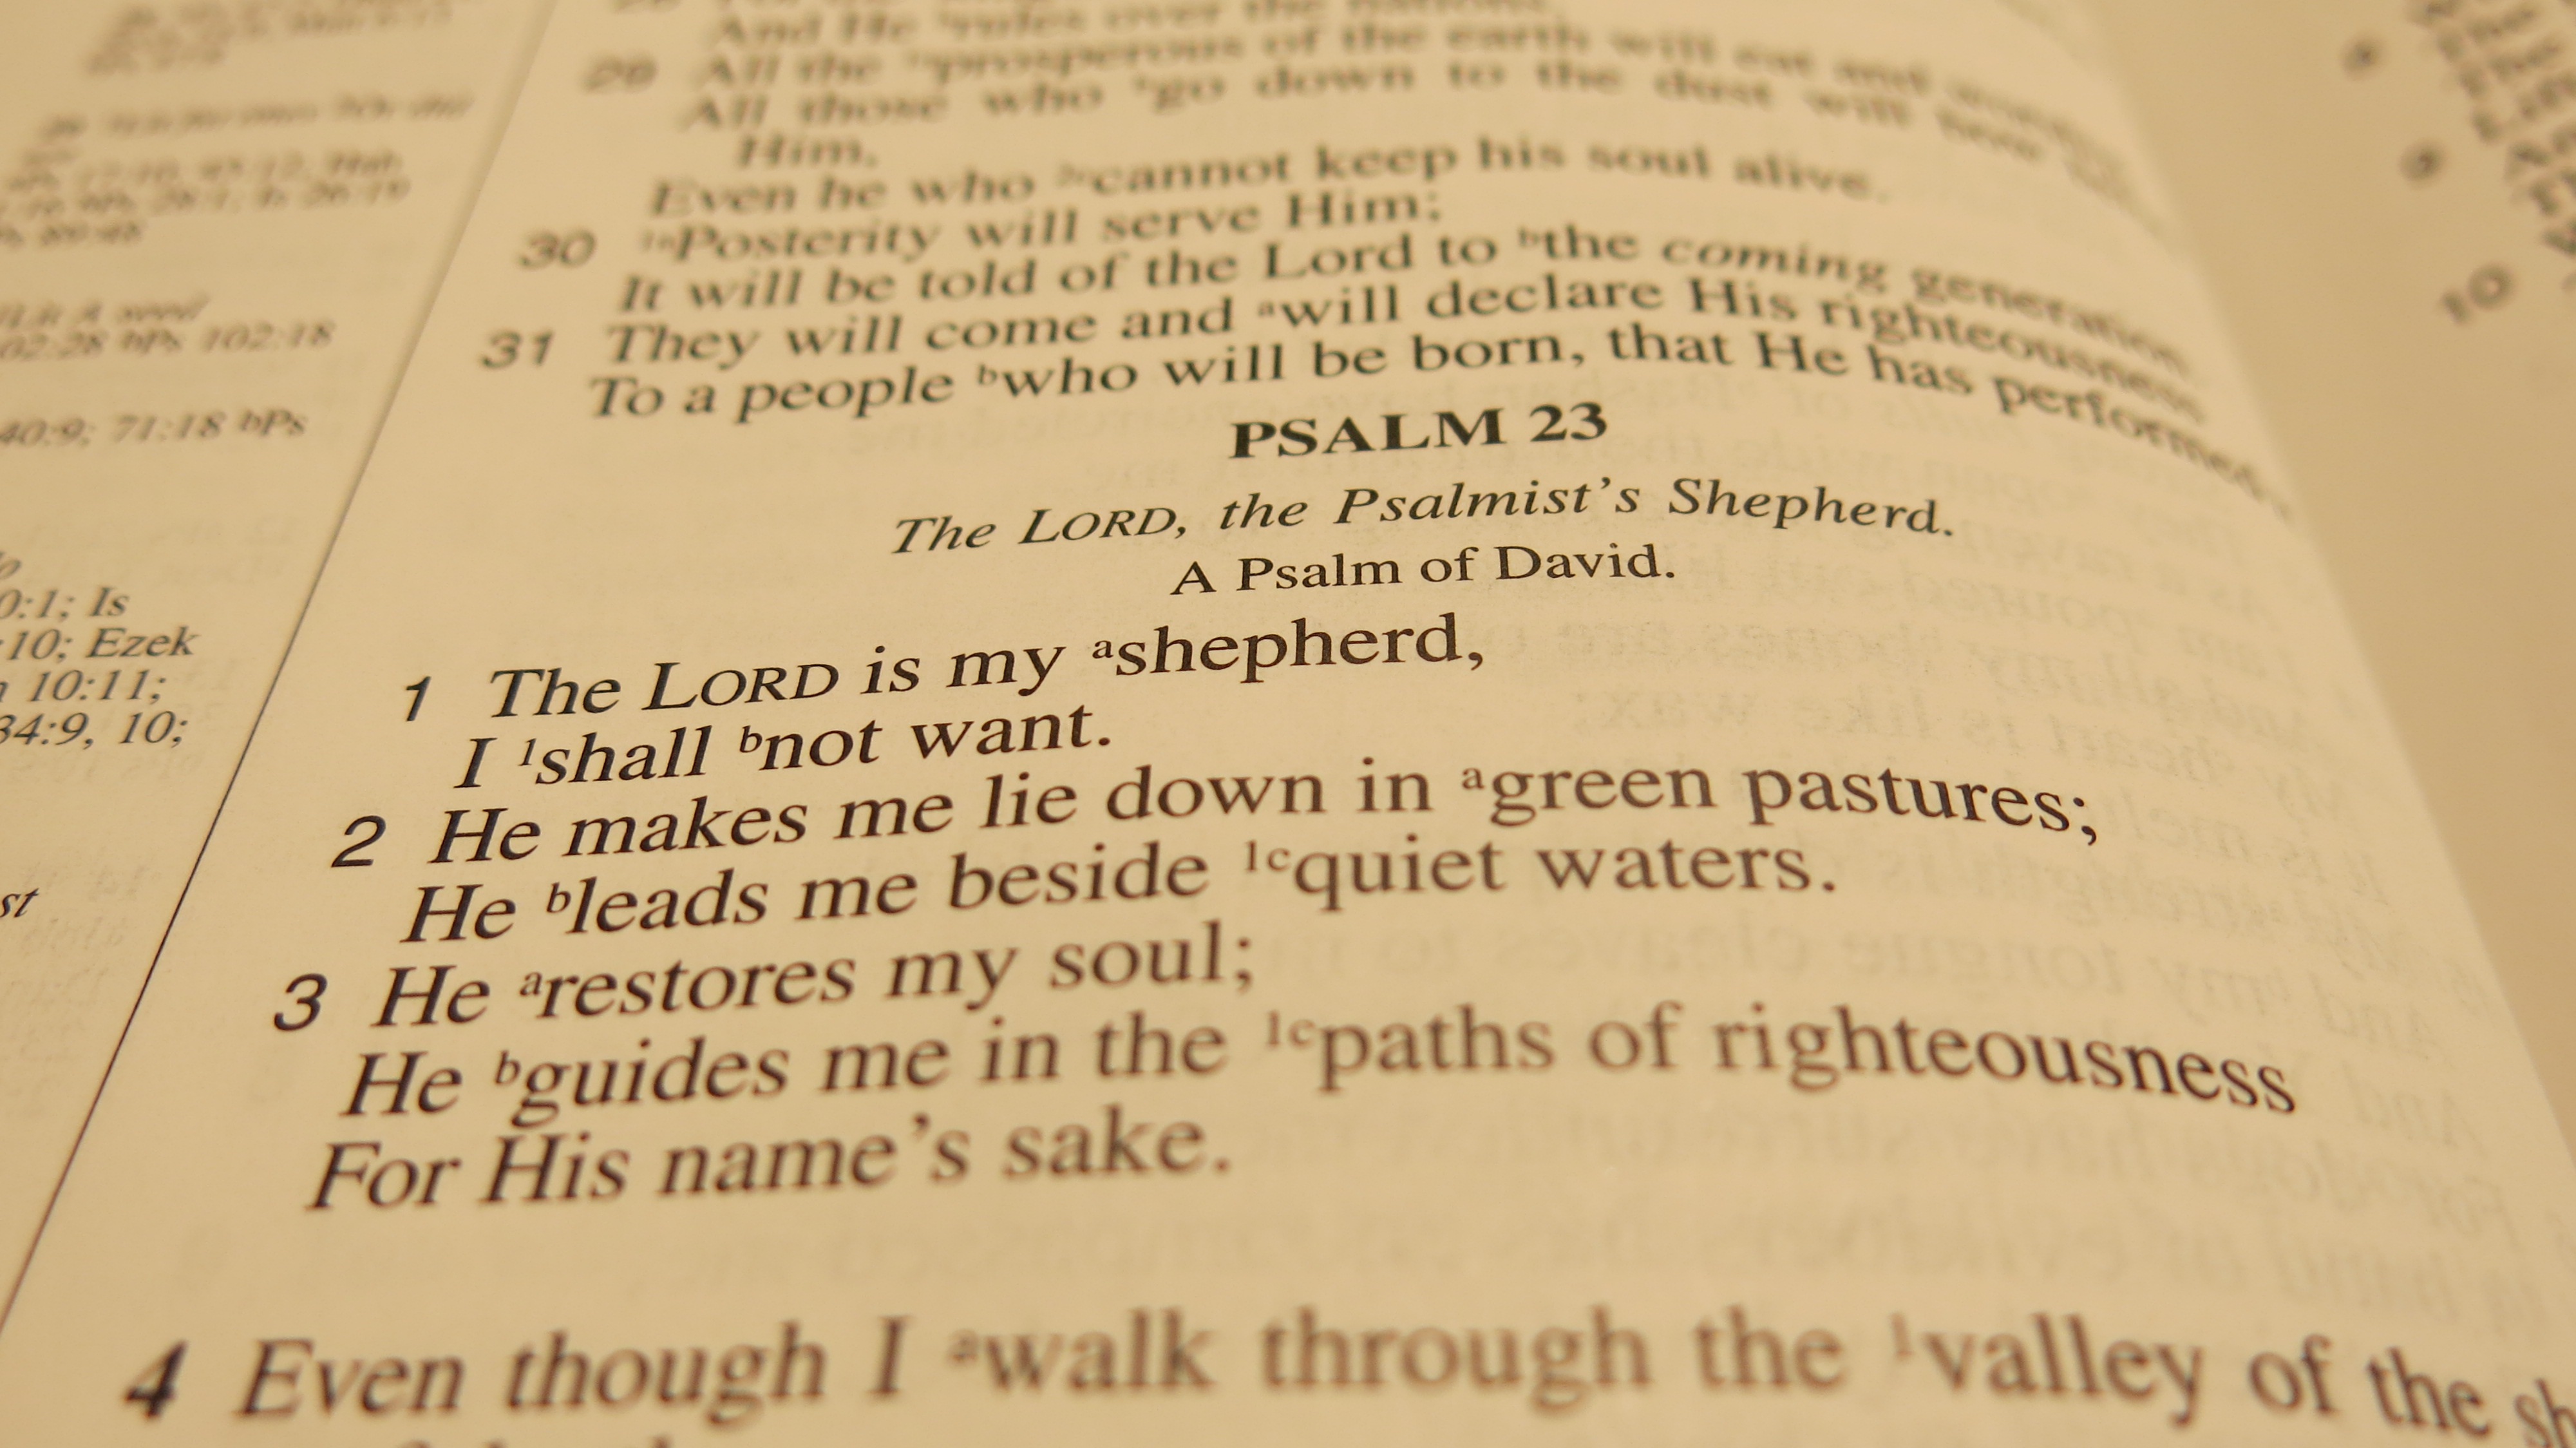
writing, book, open, old, religion, christian, page, bible, spiritual, brand, psalm, font, scripture, text, faith, handwriting, calligraphy, document, god, testament, holy book, psalm 23